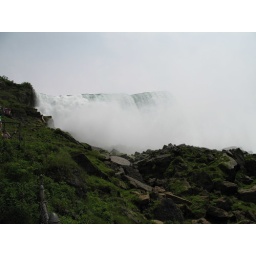
Taken at the base of the viewing tower in Niagara Falls State Park.